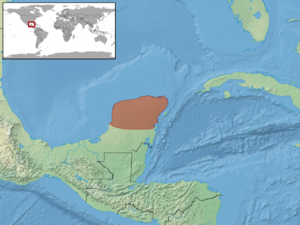
Porthidium yucatanicum est une espèce de serpents de la famille des Viperidae.